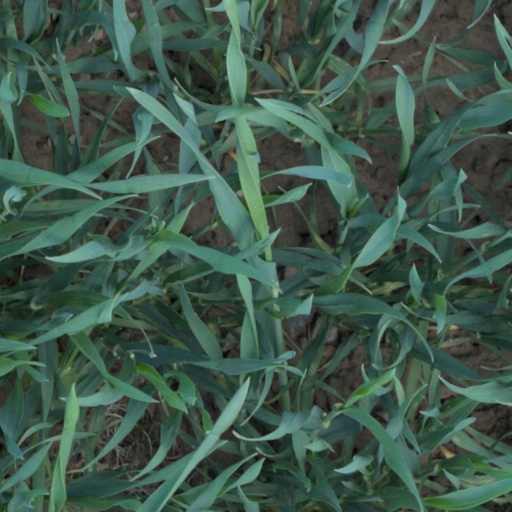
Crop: wheat